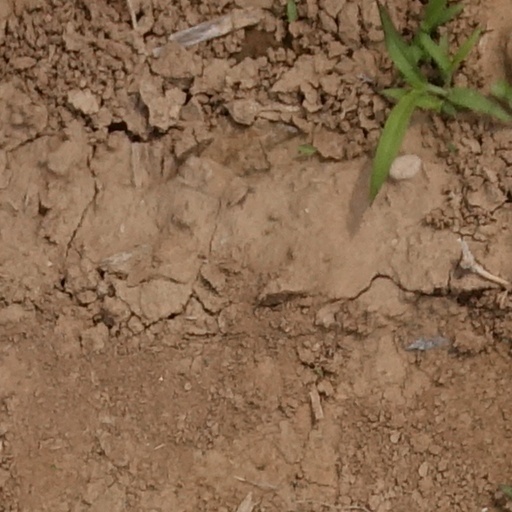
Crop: wheat